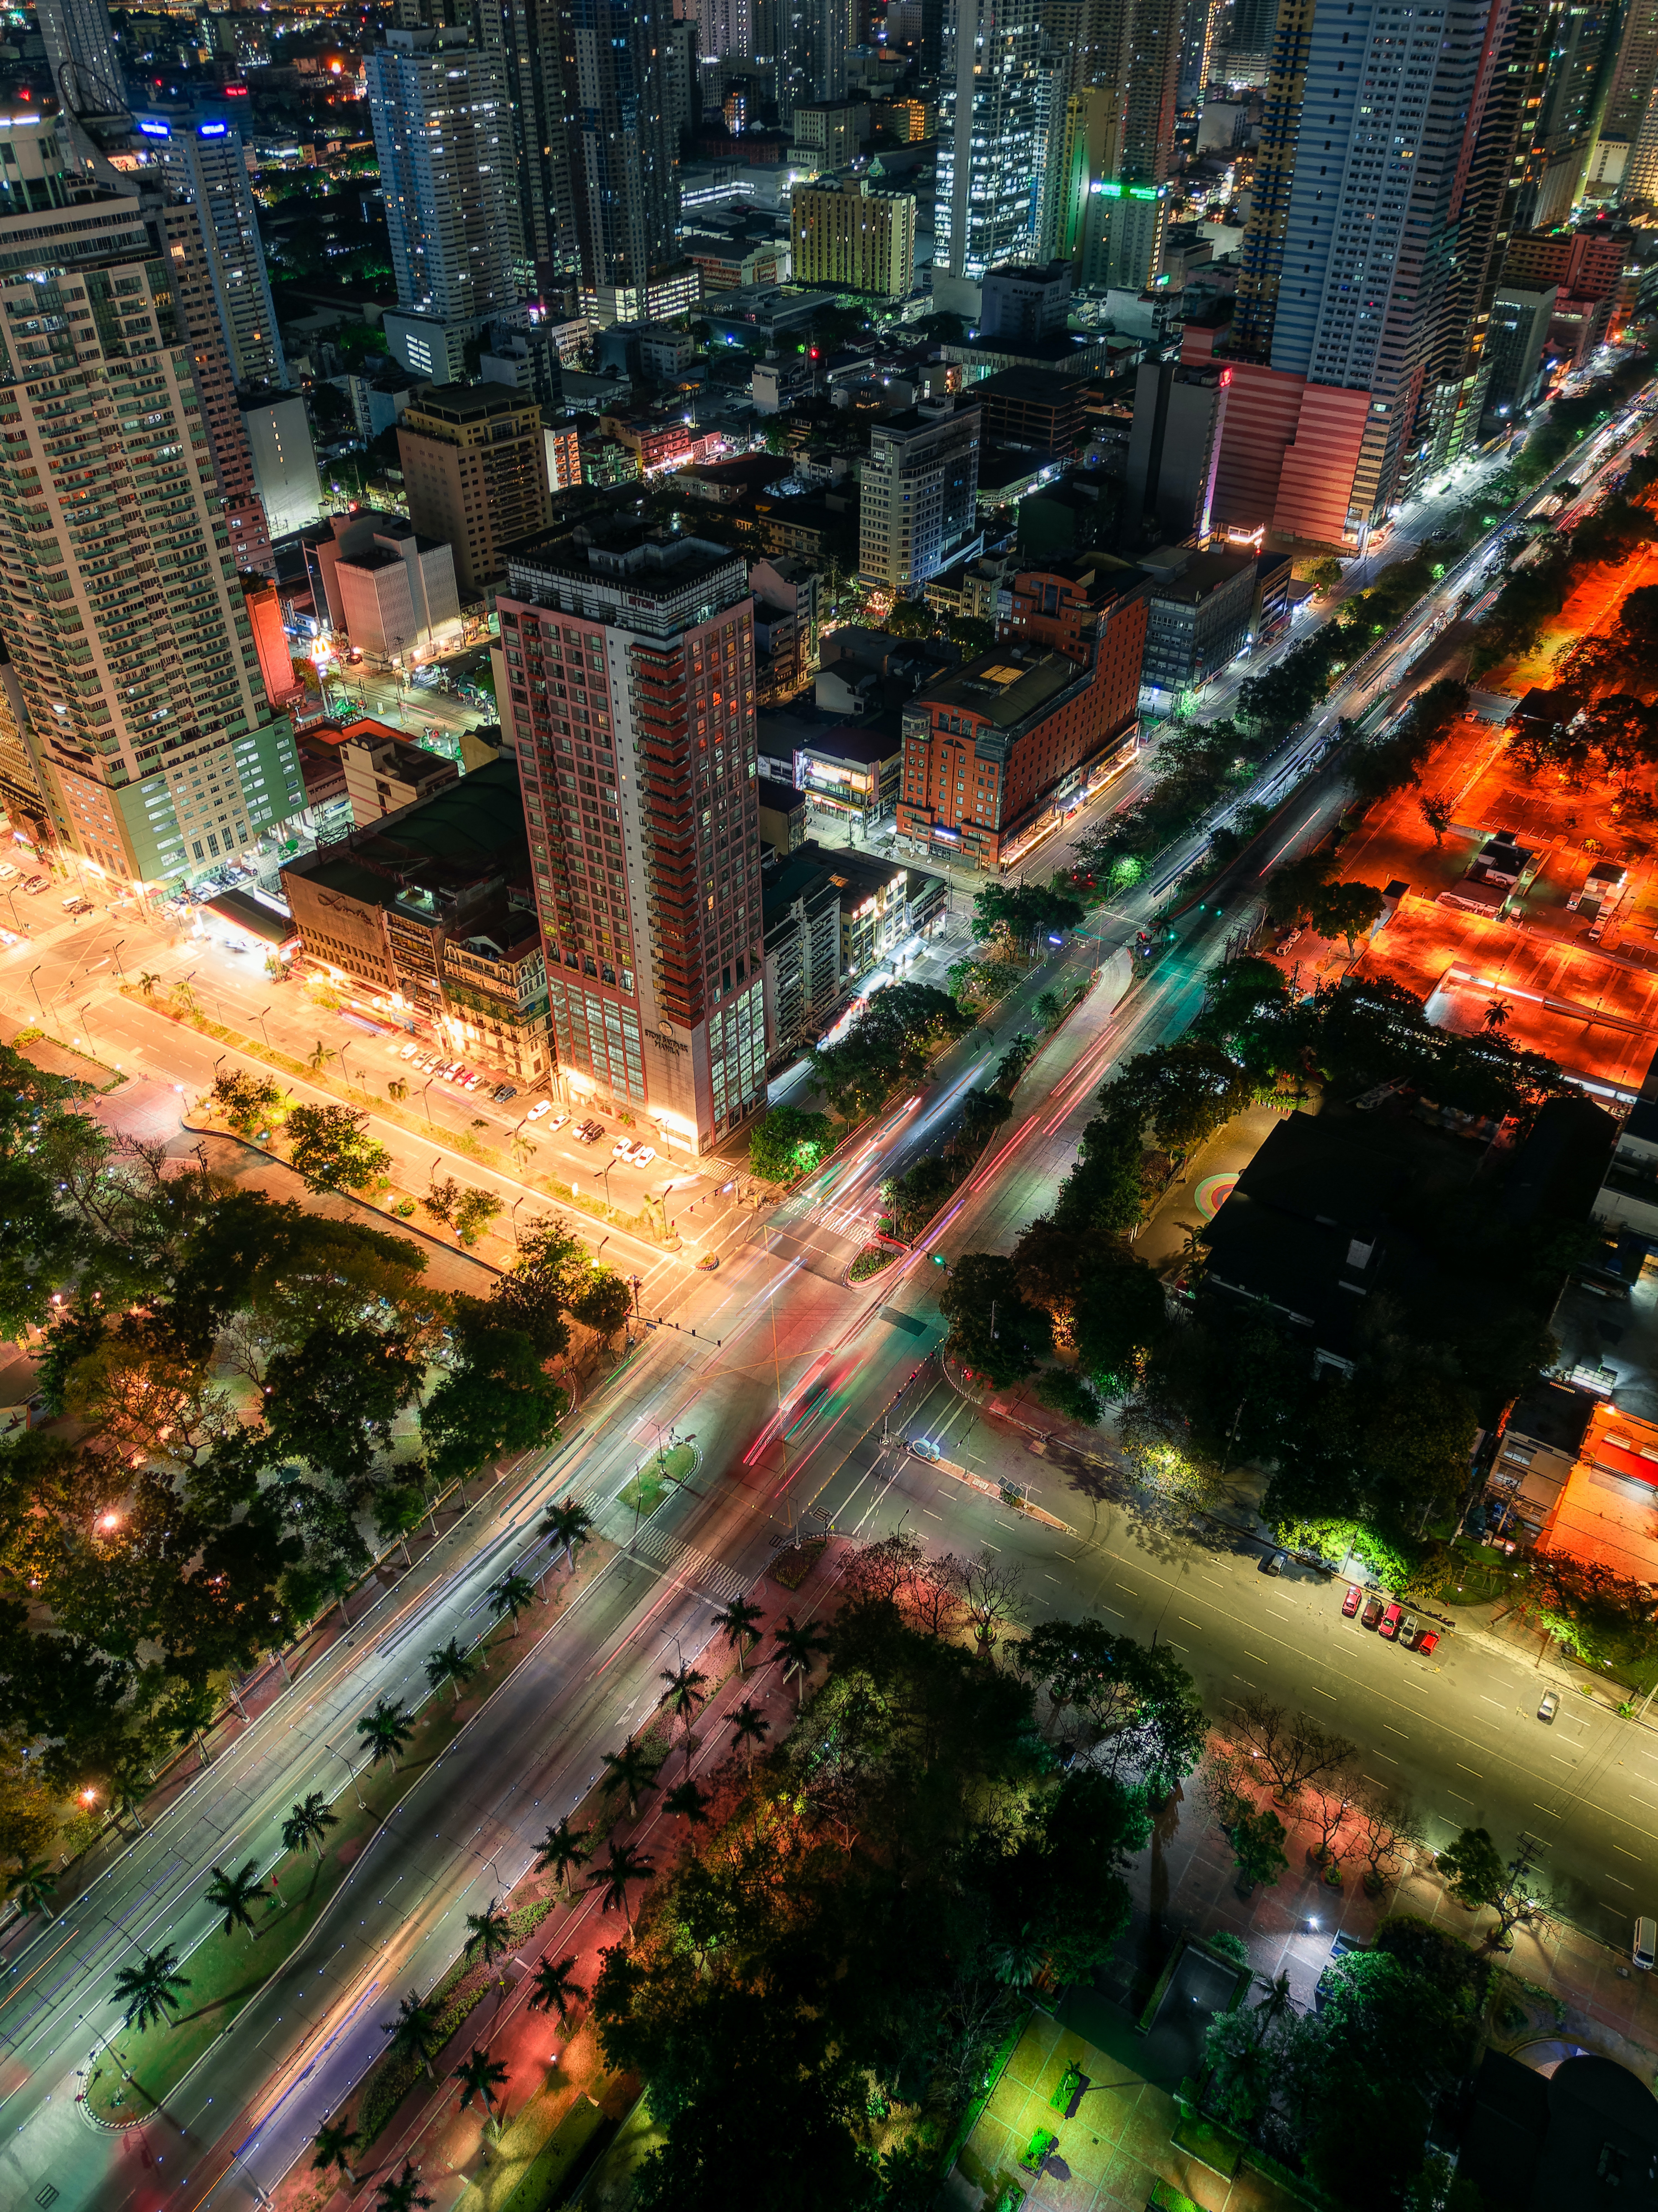
city, building, skyscraper, daytime, light, infrastructure, tower, lighting, tower block, urban design, world, condominium, thoroughfare, neighbourhood, residential area, landscape, line, cityscape, road, real estate, commercial building, midnight, metropolitan area, metropolis, mixed use, bird's eye view, car, suburb, electricity, intersection, traffic, street, downtown, event, freeway, highway, junction, aerial photography, apartment, night, skyline, lane, roof, engineering, automotive lighting, art, corporate headquarters, transport, vehicle, tree, headquarters, overpass, traffic congestion